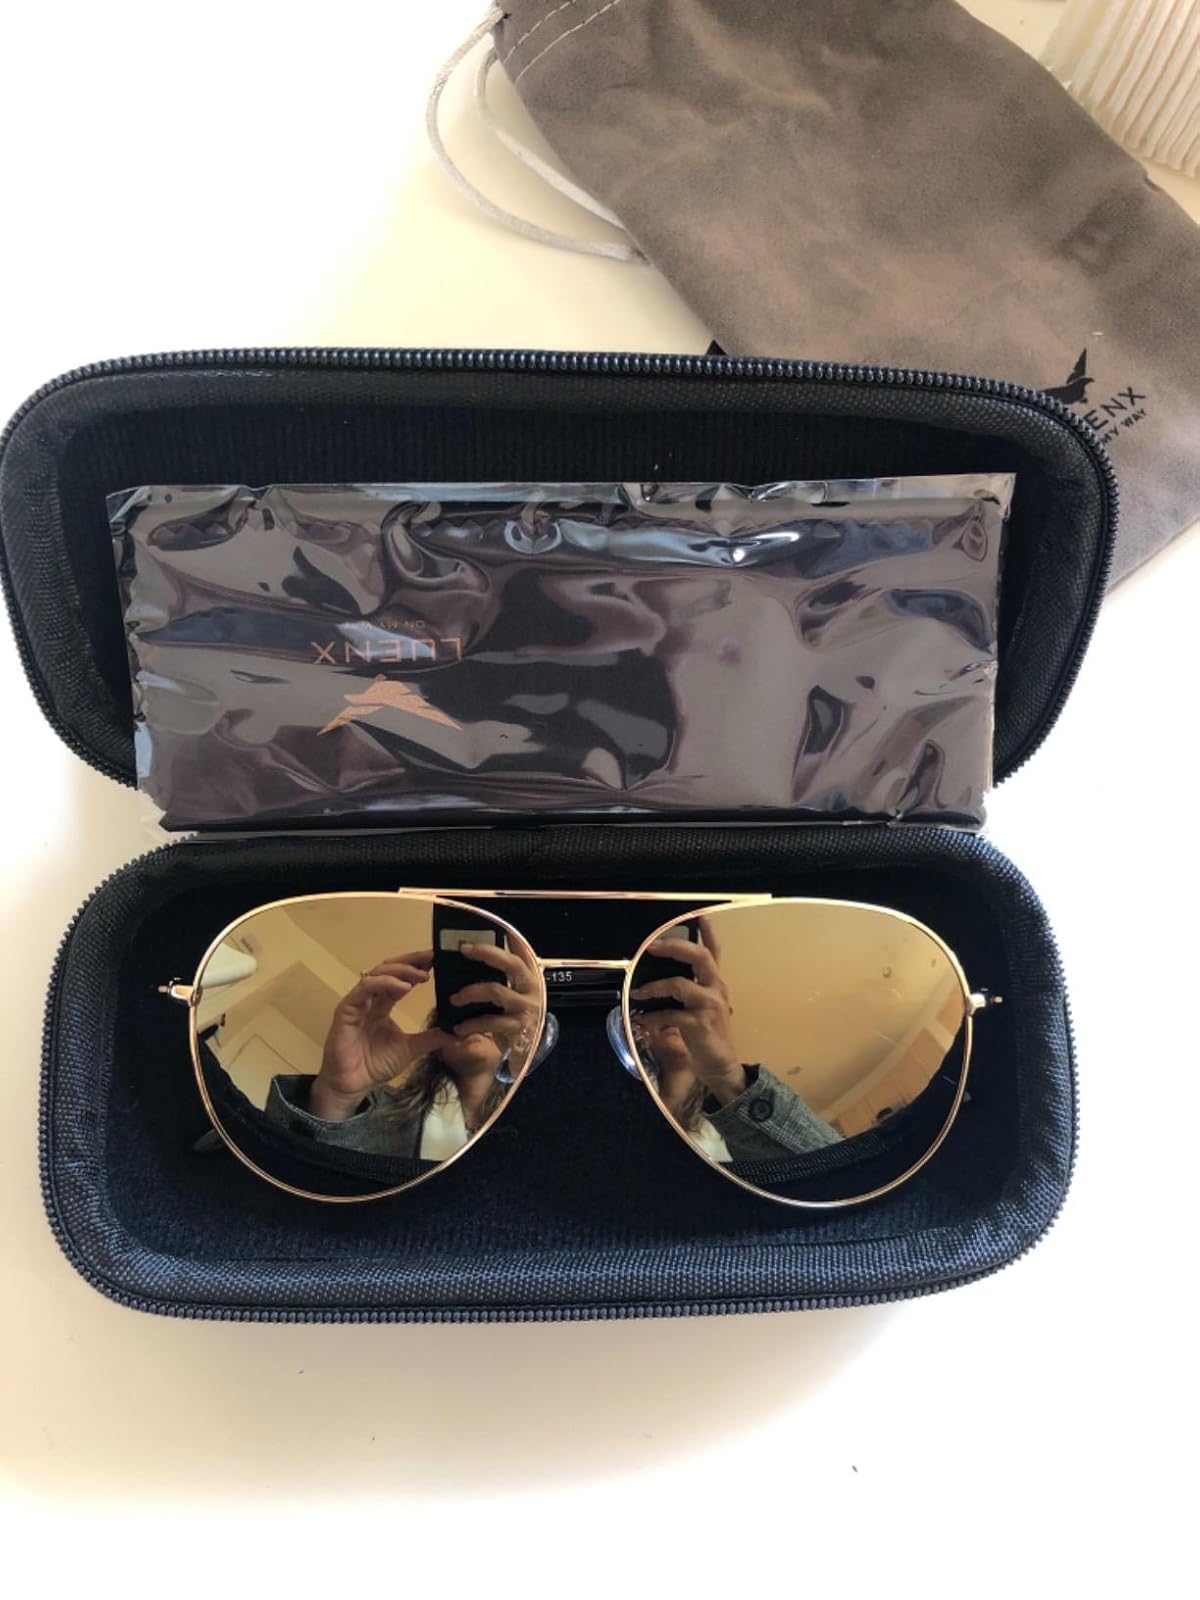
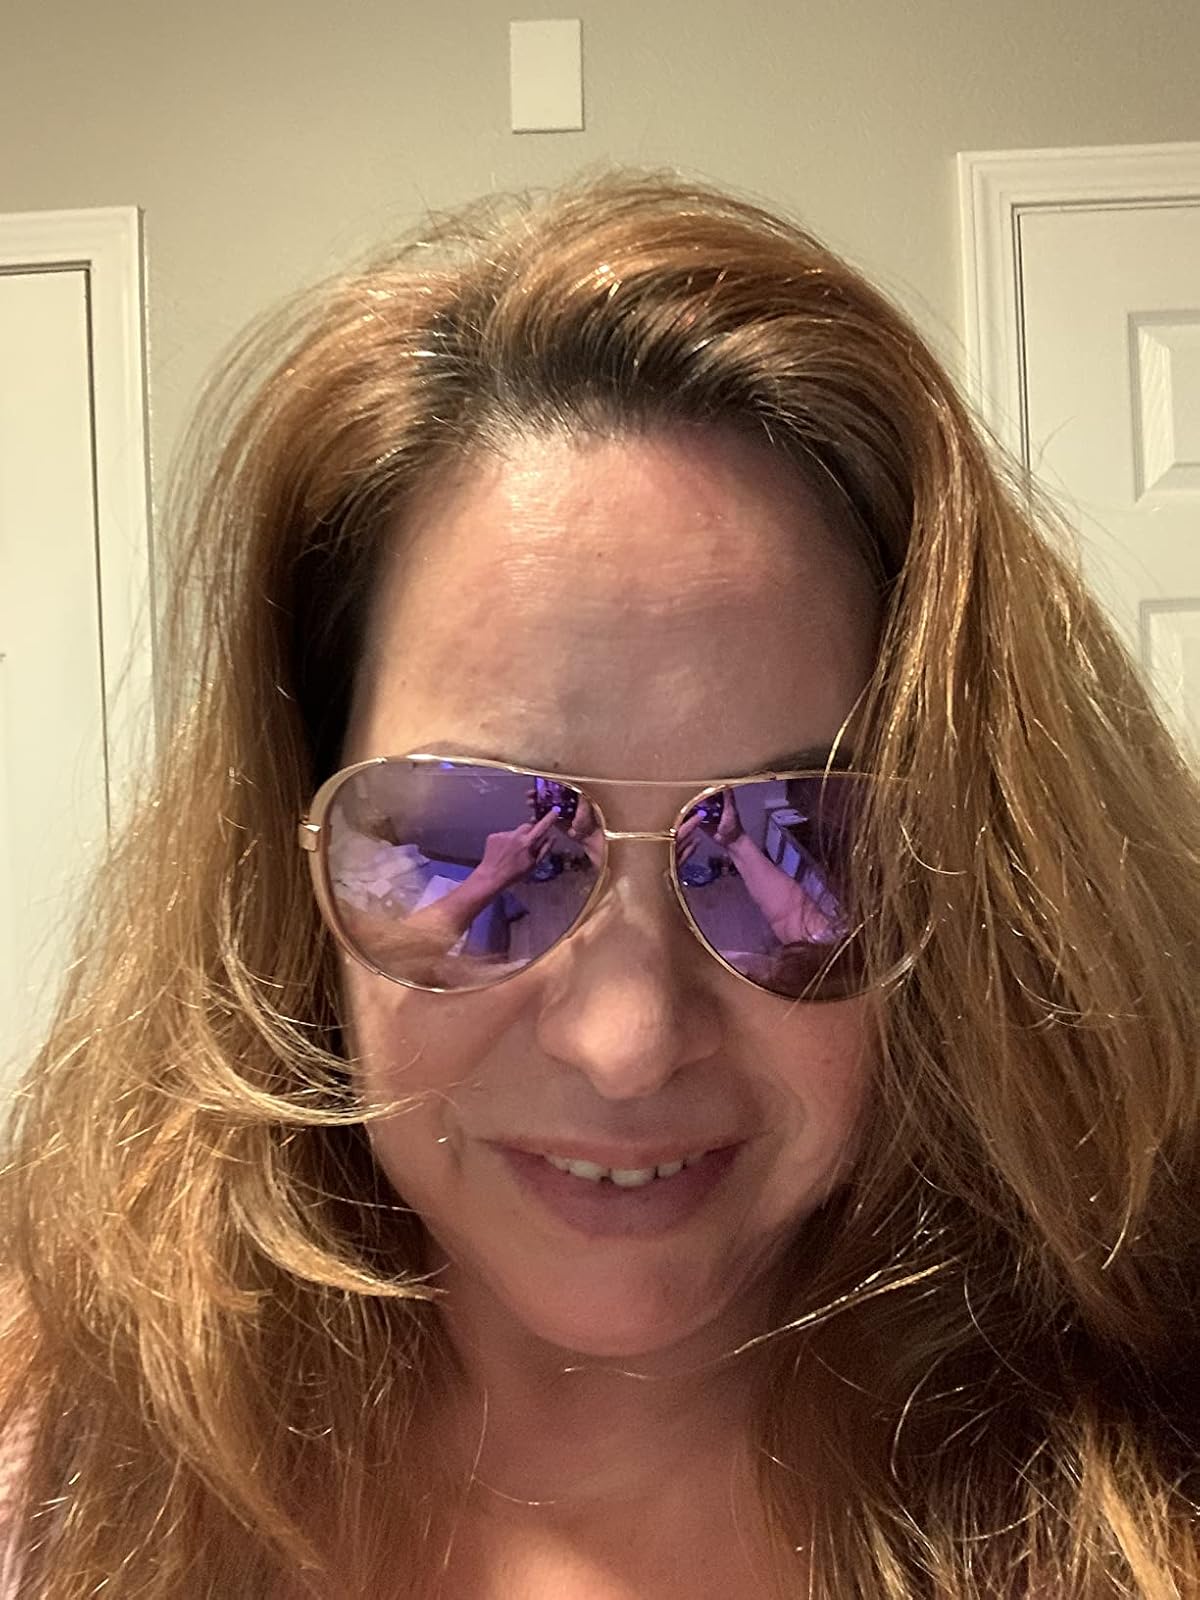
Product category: accessories_sunglasses
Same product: no